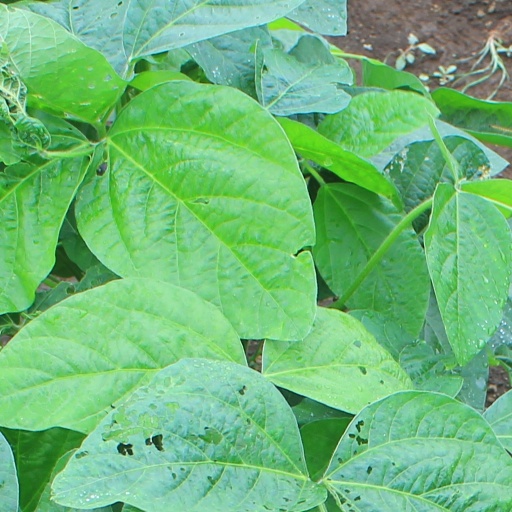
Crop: soybean